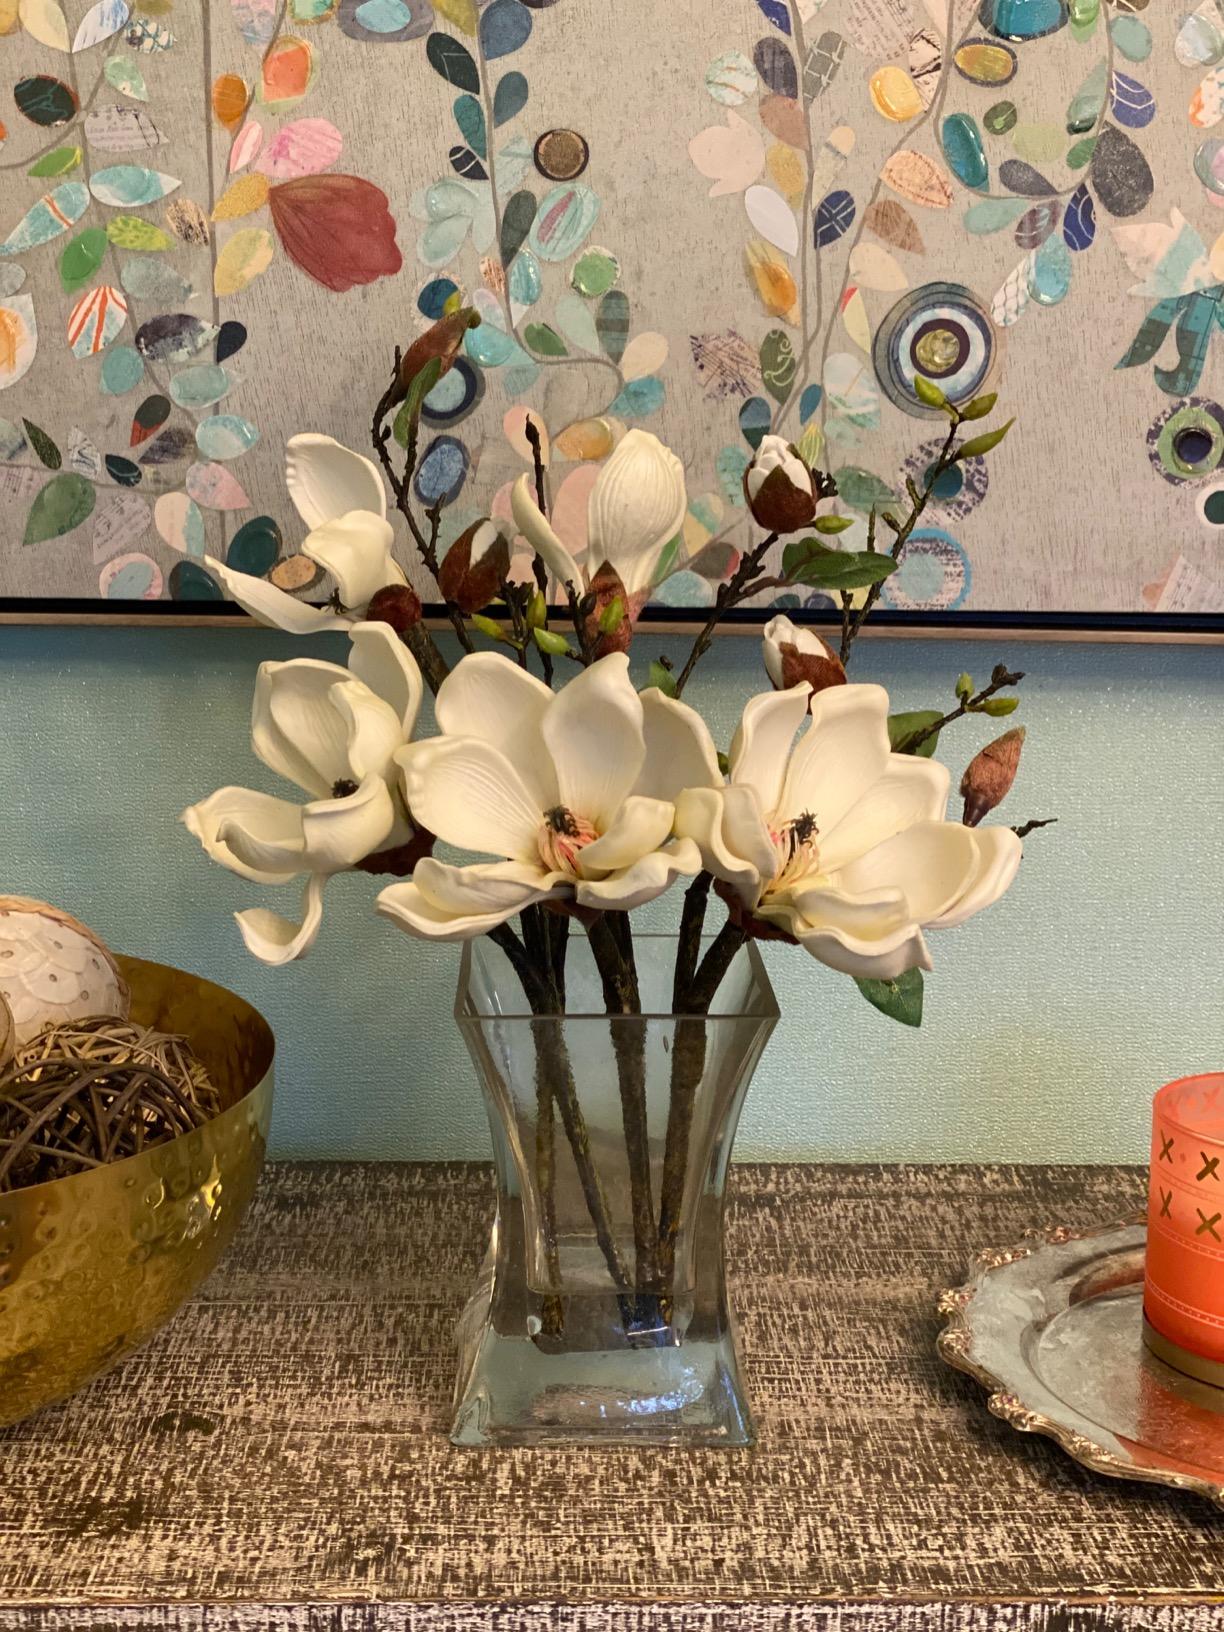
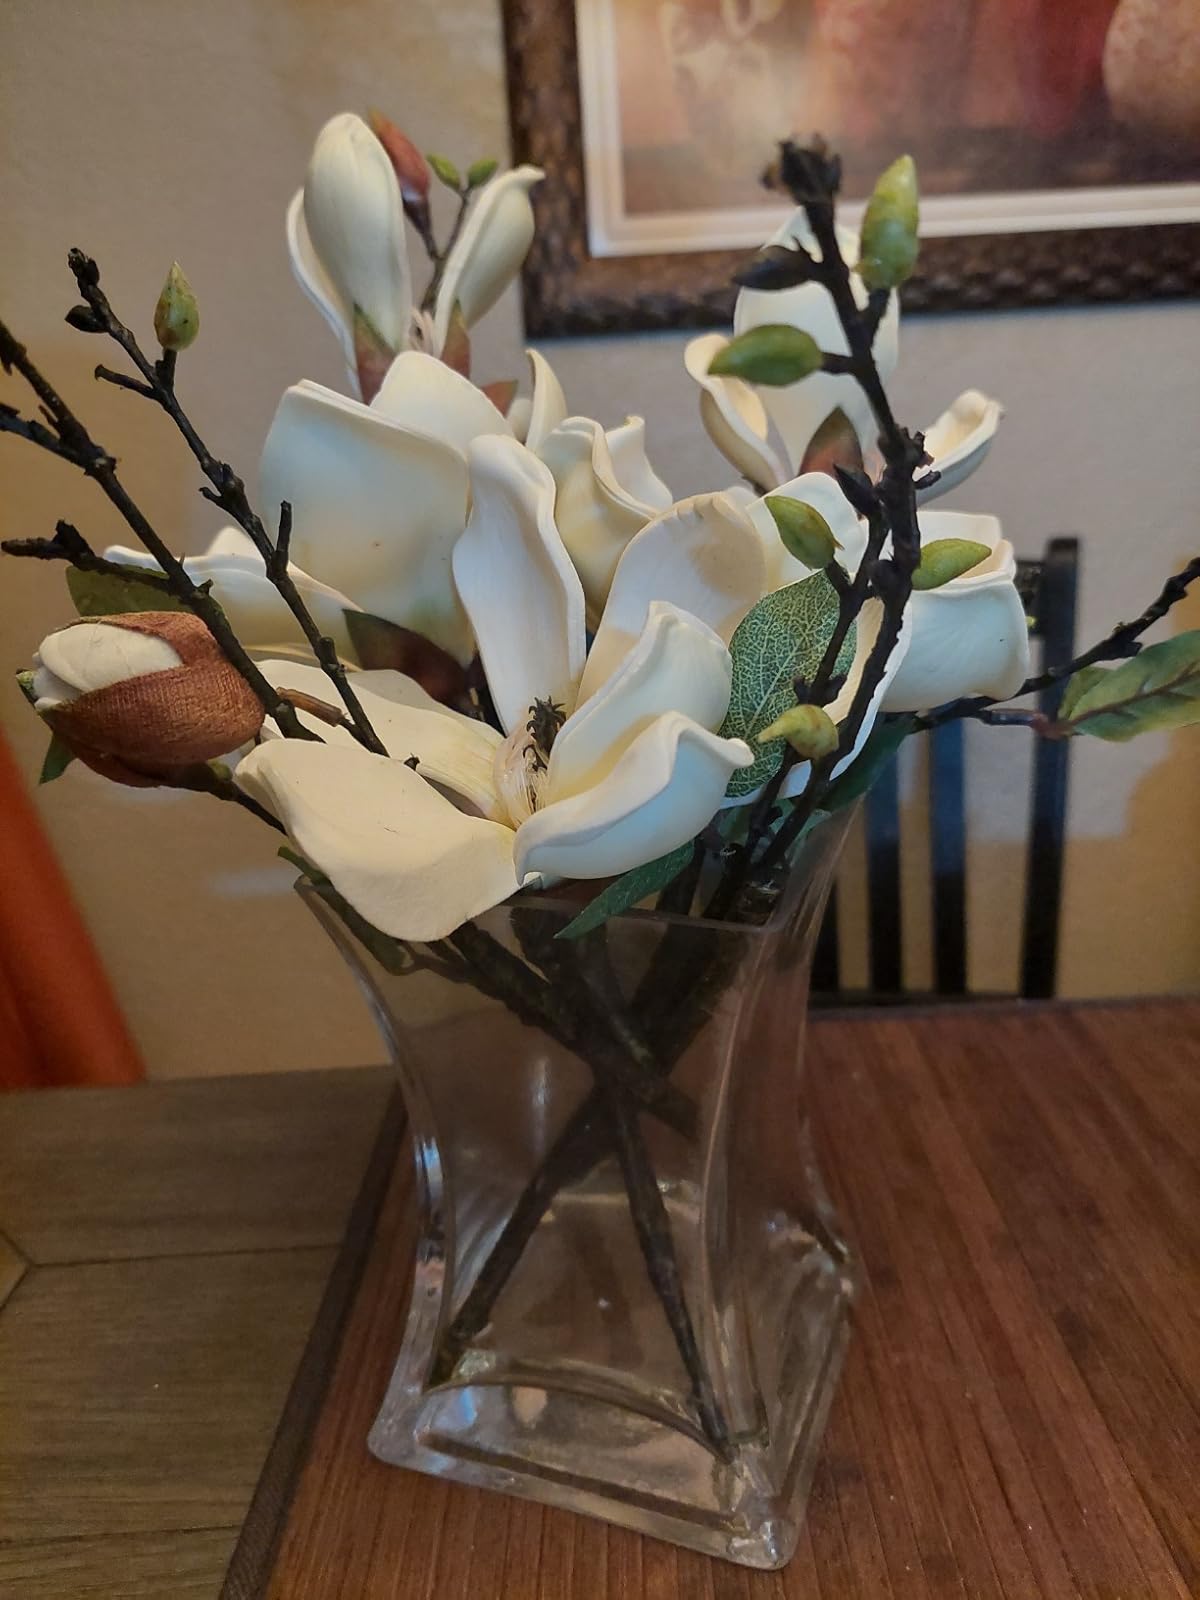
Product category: vase
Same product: yes